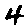
Label: 4